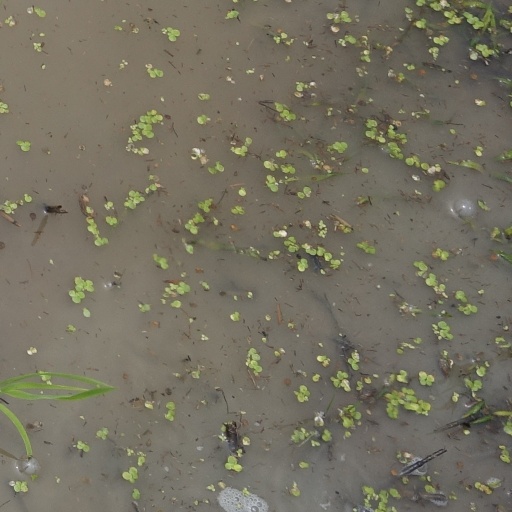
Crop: rice